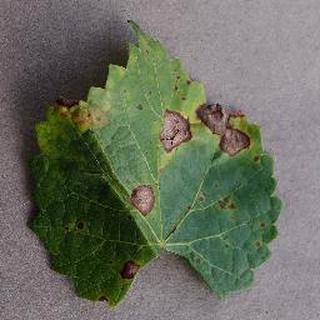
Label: grape_black_rot